Celia Cooney

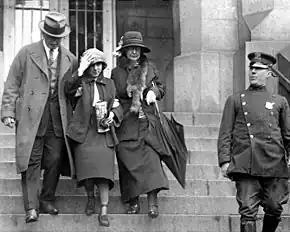
Cooney leaving the courthouse, May 8, 1924

The capture of the 'Bobbed Hair Bandit' made the front page of many New York City newspapers, as well as the "Washington Post", "Chicago Tribune", "San Francisco Chronicle", and the "Los Angeles Times". As she was brought up to New York City for her trial, thousands of people turned out to see her as her train passed. When she arrived in New York City, a large crowd greeted her. The "New York World" described the crowd: "Neither Presidents nor Jack Dempsey had attracted such a throng to Pennsylvania station as Celia Cooney, Brooklyn's Bobbed Haired Bandit and her husband, Edward did when they reached this city at 3:30." She was tried in Jefferson Market Courthouse, and sentenced to twenty years in prison. She spent her time in Auburn Prison.